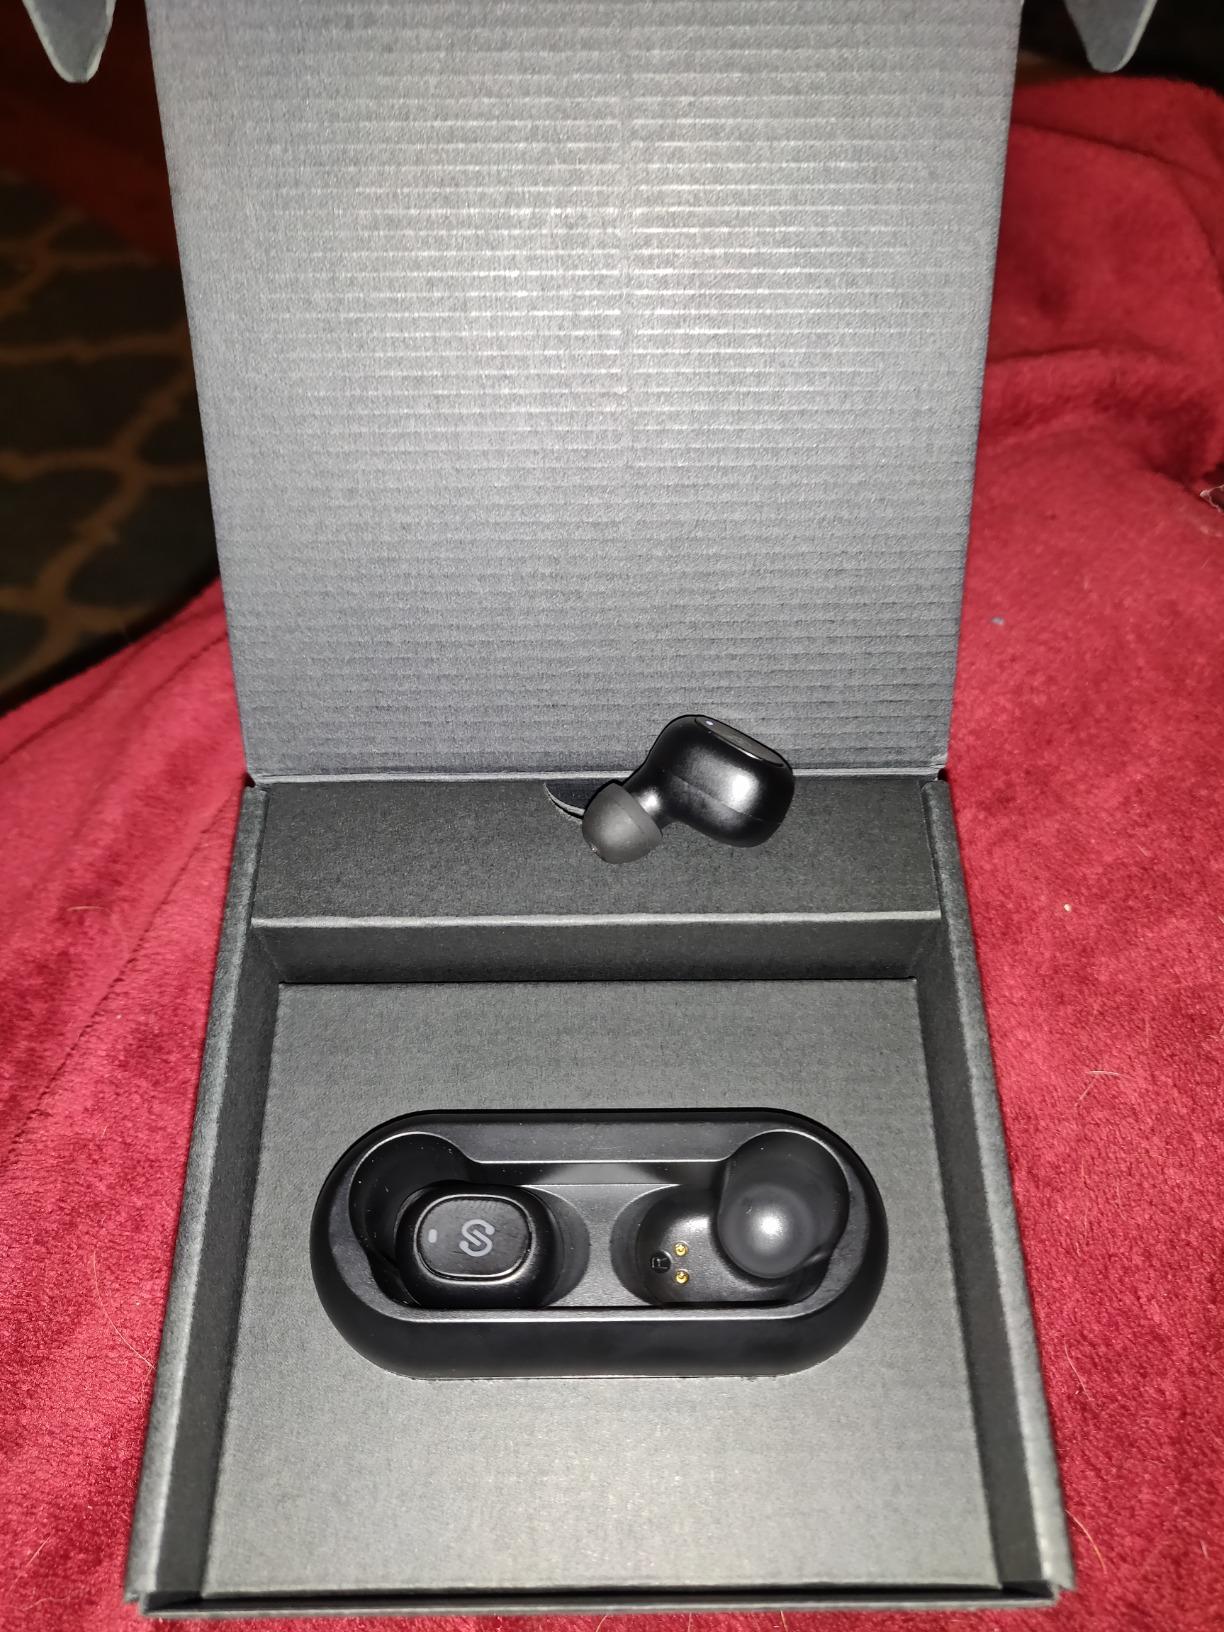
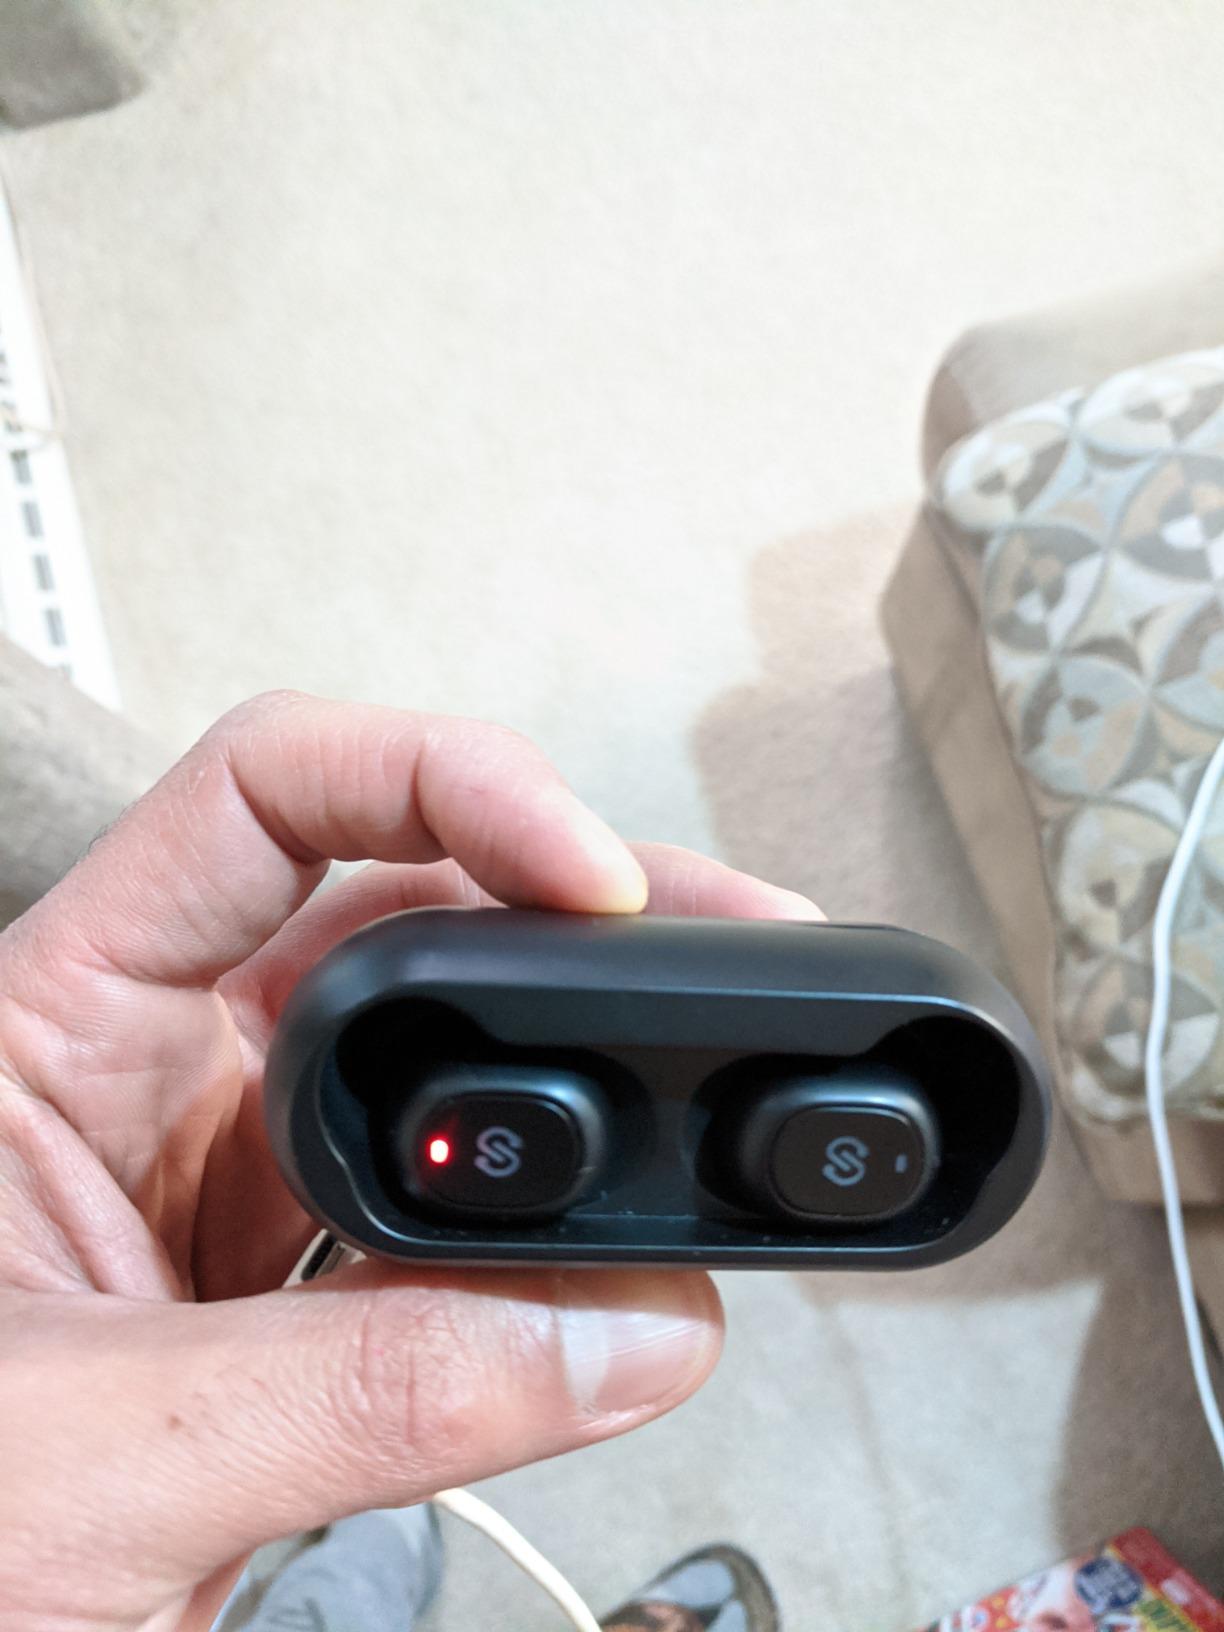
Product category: earbuds
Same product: yes